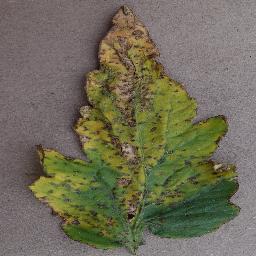
Label: Tomato___Bacterial_spot